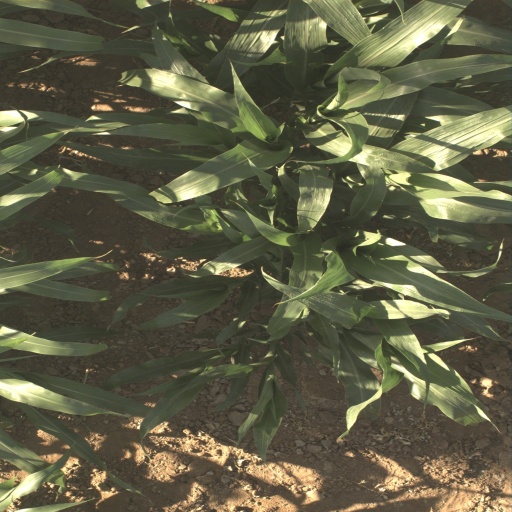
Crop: sorghum